Kangerluarsunnguaq Bay

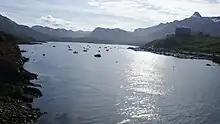
The eastern part of Kangerluarsunnguaq Bay seen from the town bridge. Nasaasaaq mountain is visible on the right in the background.

The bay branches off Davis Strait to the east, just north of Sisimiut. It is navigable in its entirety, protected from the open sea by a series of skerries and channels in the west. In the past, at the time of the Saqqaq culture settlements in the area, the bay extended further inland, the shoreline was up to several dozen meters above the present line, covering portions of the Sisimiut valley, and gradually decreasing in time due to post-glacial rebound.